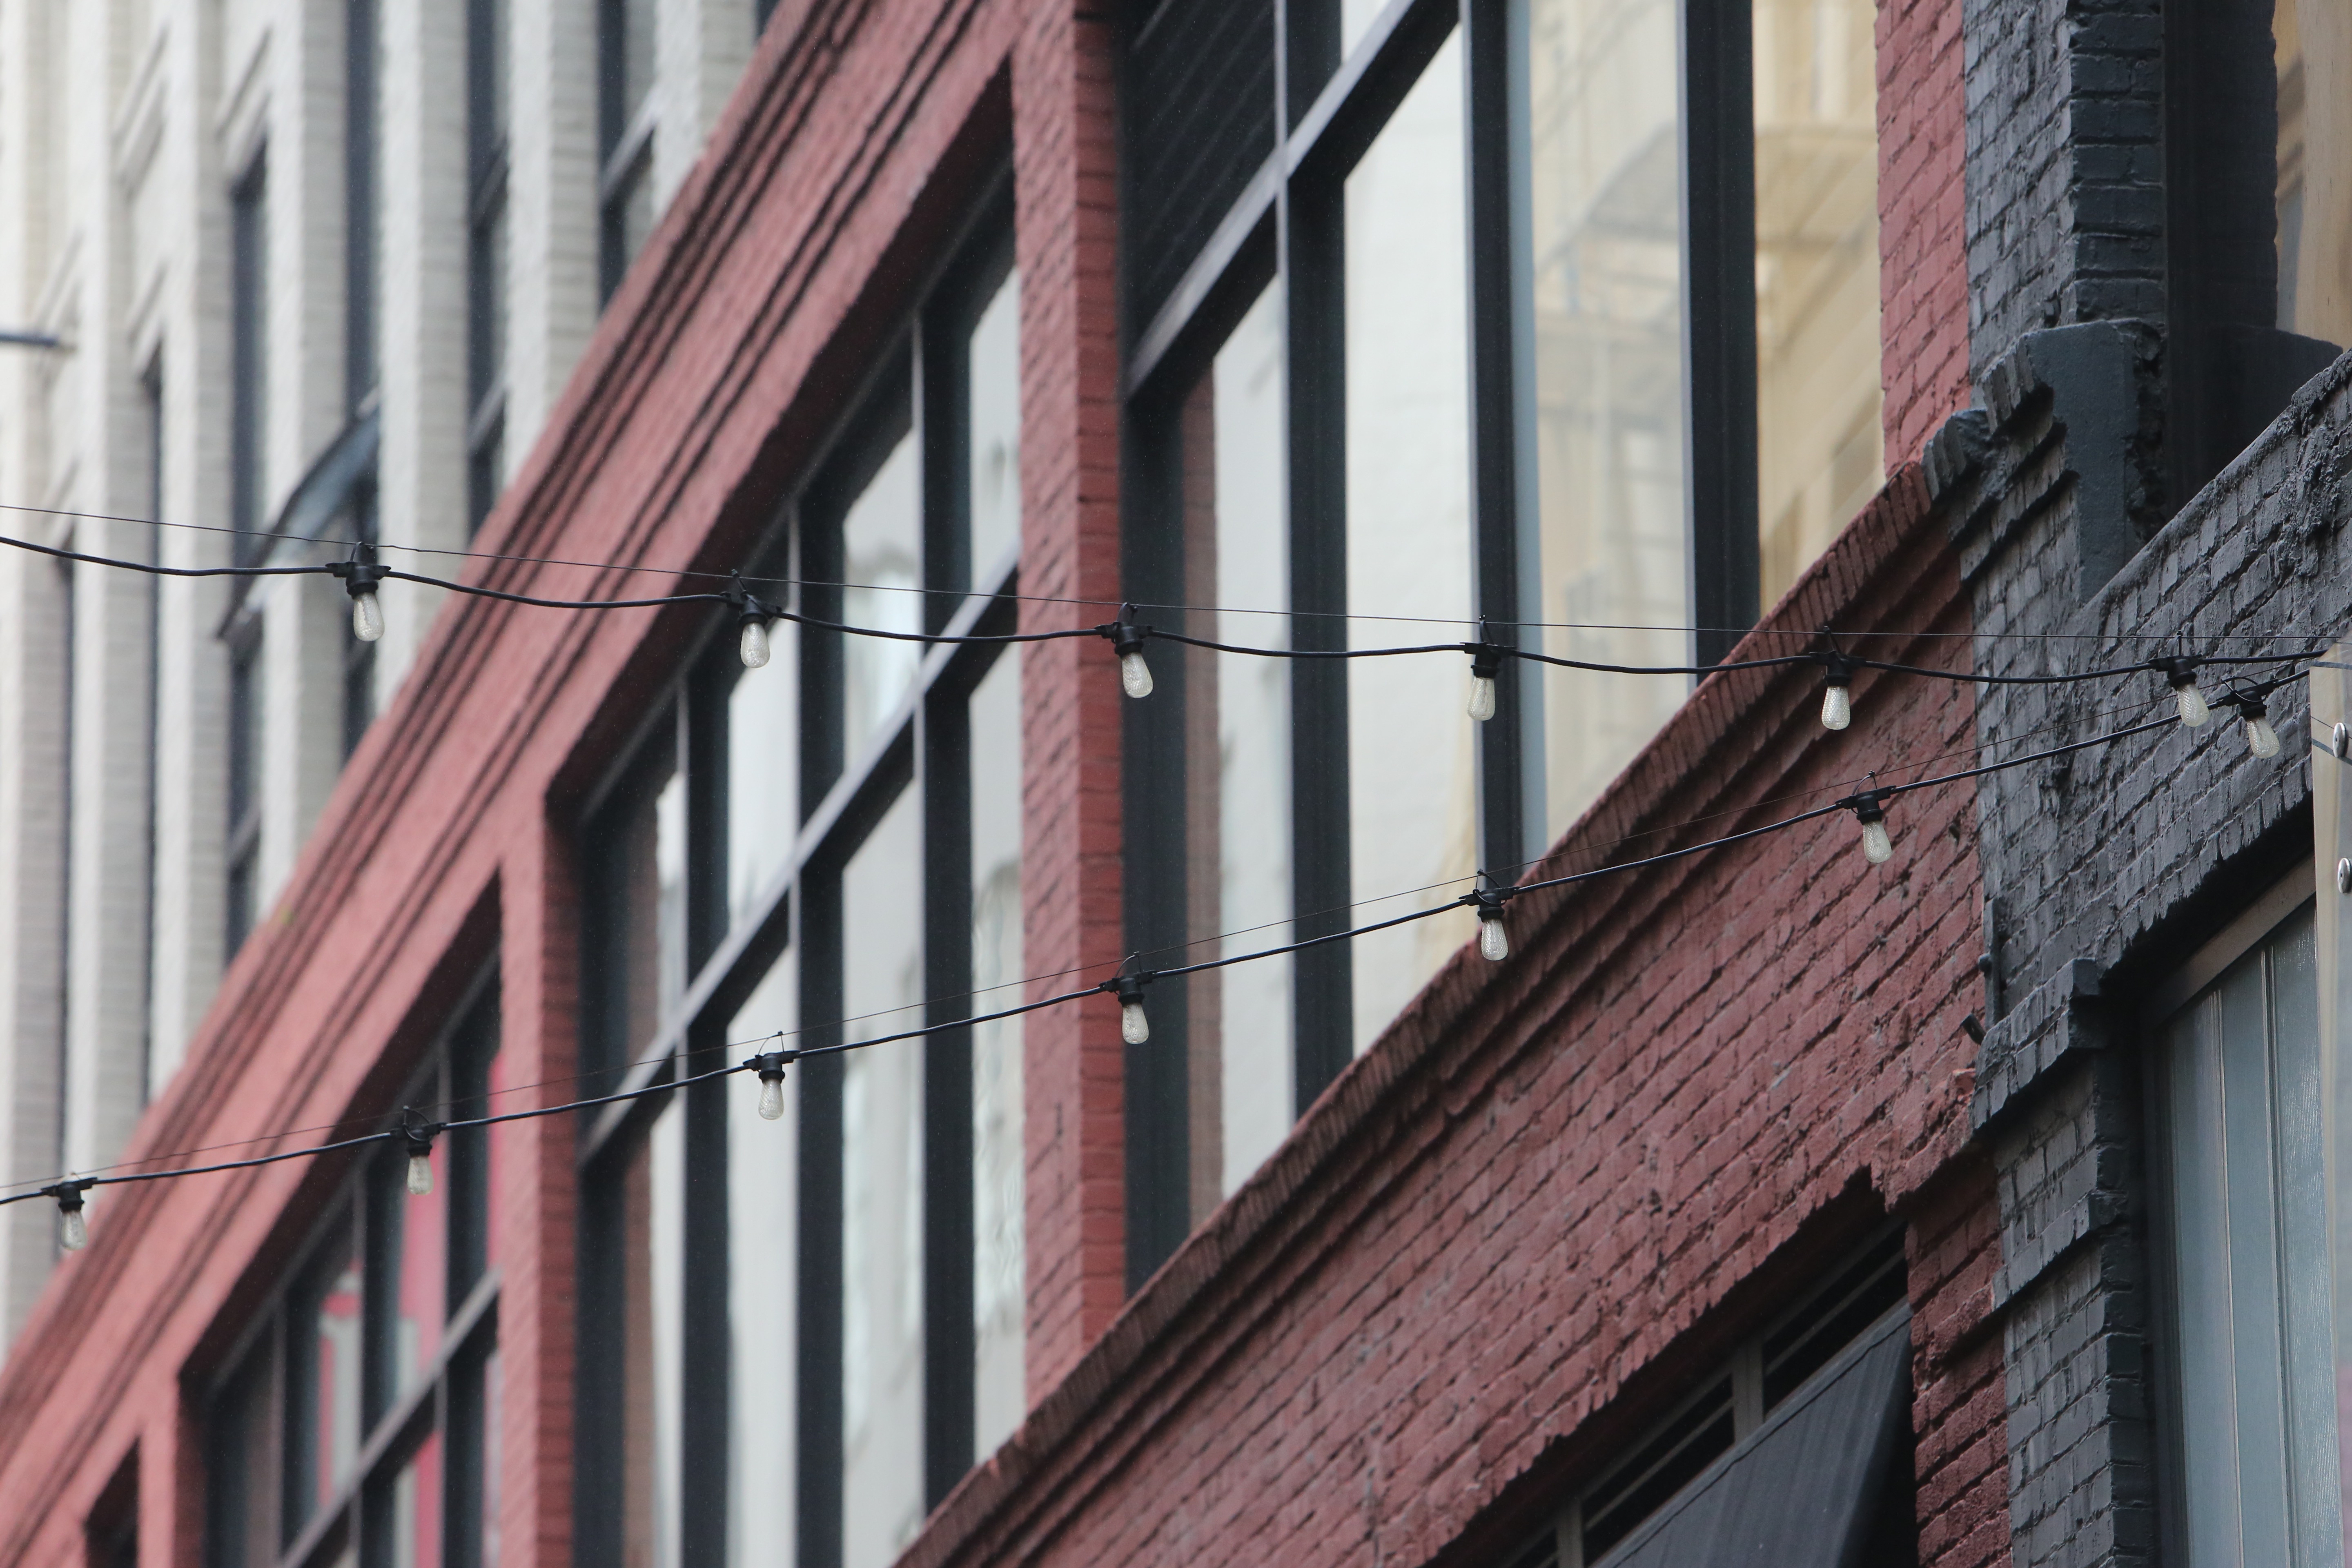
architecture, window, building, wall, balcony, line, color, facade, brick wall, windows, urban area, string lights, lightbulbs